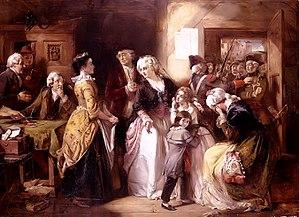
Jean-François Autier ou Autié, dit « Léonard », né en 1758 à Pamiers, et mort guillotiné à Paris le 25 juillet 1794, est le cadet de trois frères perruquiers français. Coiffeur de la reine Marie-Antoinette, il est entré dans l'Histoire pour avoir causé par son imprudence l’échec de la fuite de Louis XVI.
Louis XVI, né le 23 août 1754 à Versailles et mort guillotiné le 21 janvier 1793 à Paris, est roi de France et de Navarre du 10 mai 1774 au 6 novembre 1789, puis roi des Français jusqu’au 21 septembre 1792. Il est le dernier roi de France de la période dite de l'Ancien Régime.
Jean-Baptiste Sauce, né le 4 mars 1755 à Varennes-en-Argonne et mort le 24 octobre 1825 à Saint-Mihiel, est une personnalité de la Révolution française.
La fuite manquée des 20 et 21 juin 1791 — plus connue sous les noms de « fuite de Varennes » ou « fuite à Varennes » — est un épisode important de la Révolution française, au cours duquel le roi de France Louis XVI, sa femme Marie-Antoinette, et leur famille immédiate tentèrent de rejoindre le bastion royaliste de Montmédy, à partir duquel le roi espérait lancer une contre-révolution, et furent arrêtés en route à Varennes-en-Argonne.
Thomas Falcon Marshall est un peintre britannique du XIXᵉ siècle.
La Nuit de Varennes est un film historique franco-italien réalisé par Ettore Scola, sorti en 1982, se déroulant en au moment de la fuite du roi Louis XVI et de Marie-Antoinette à Varennes en 1791.